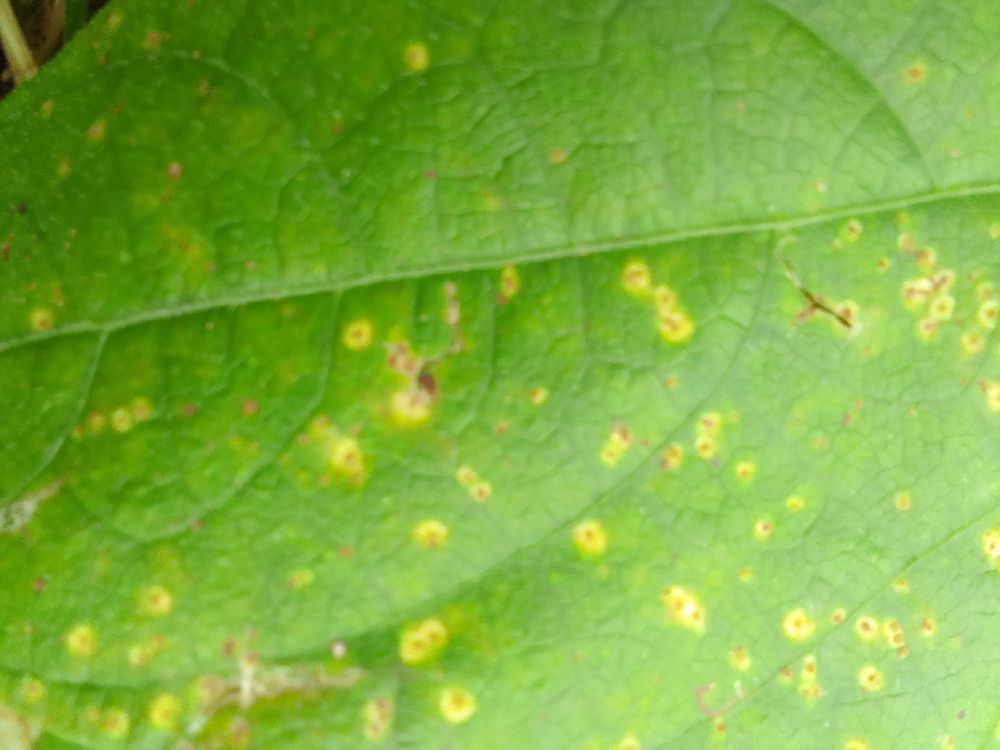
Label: rust